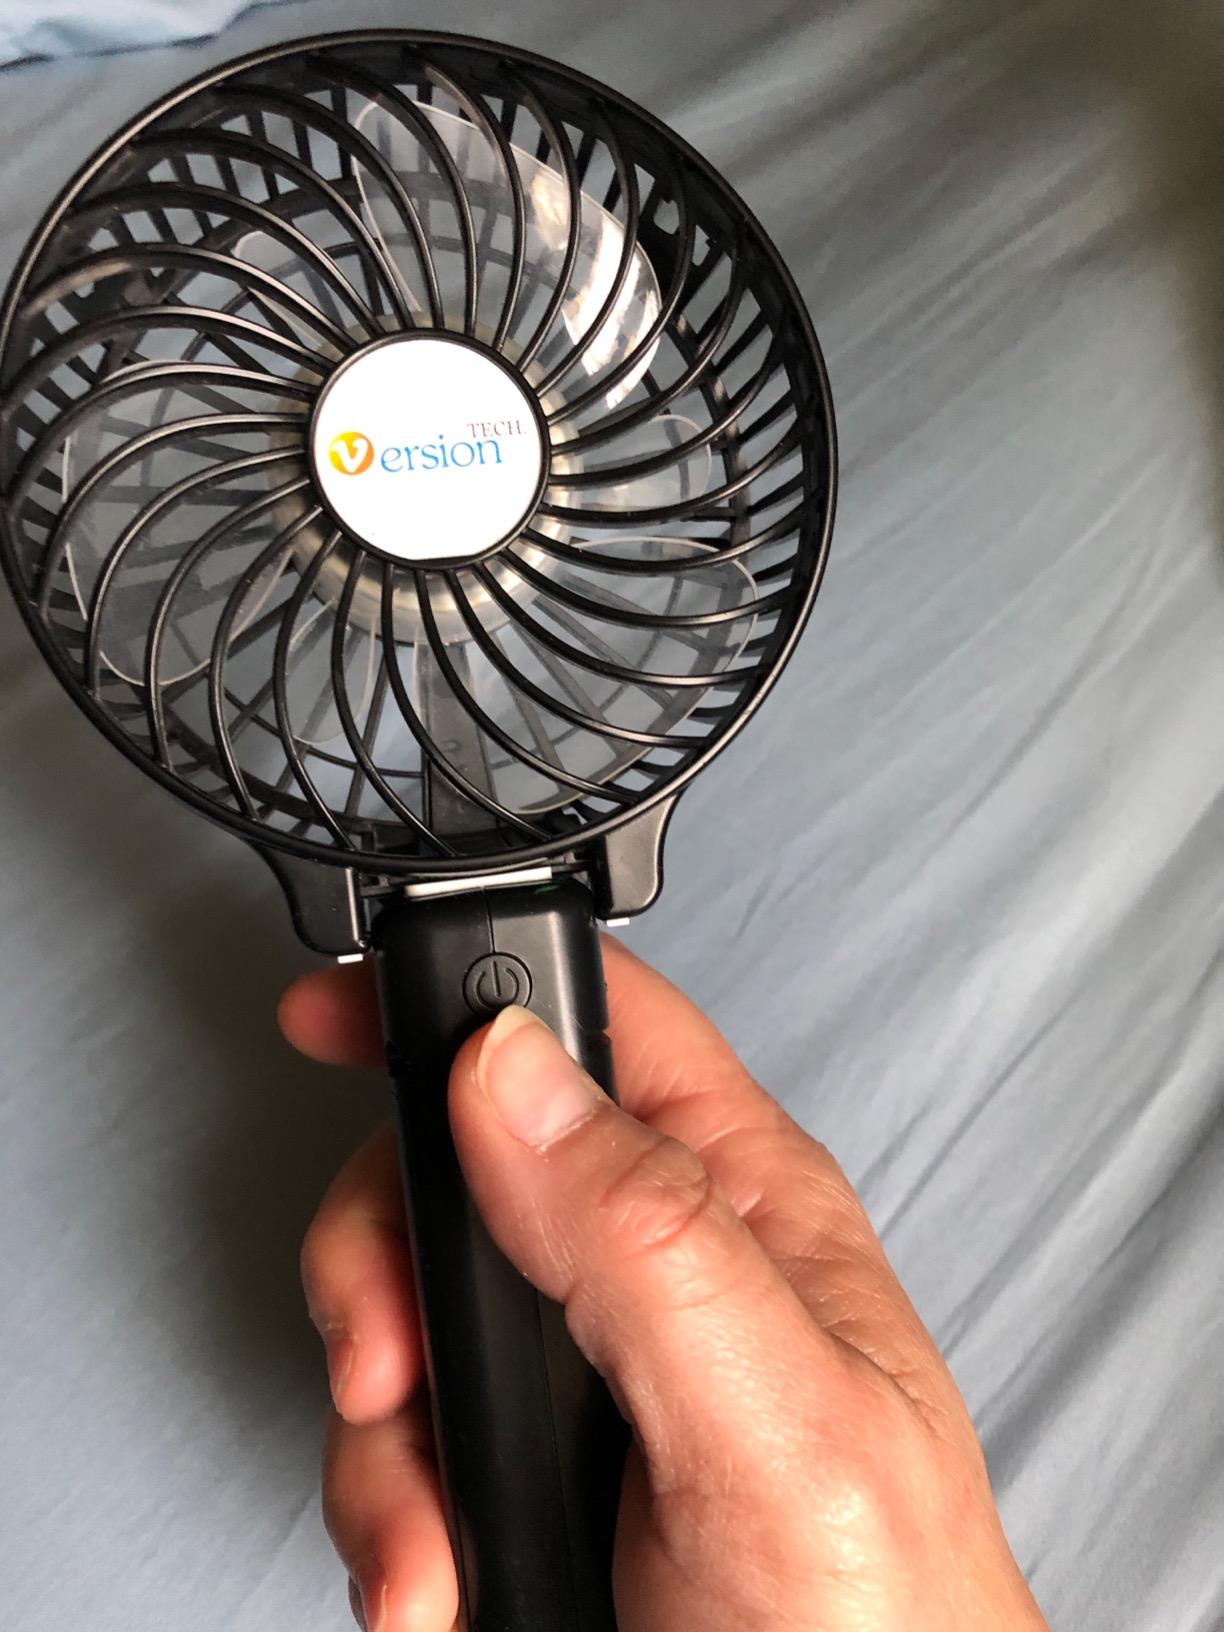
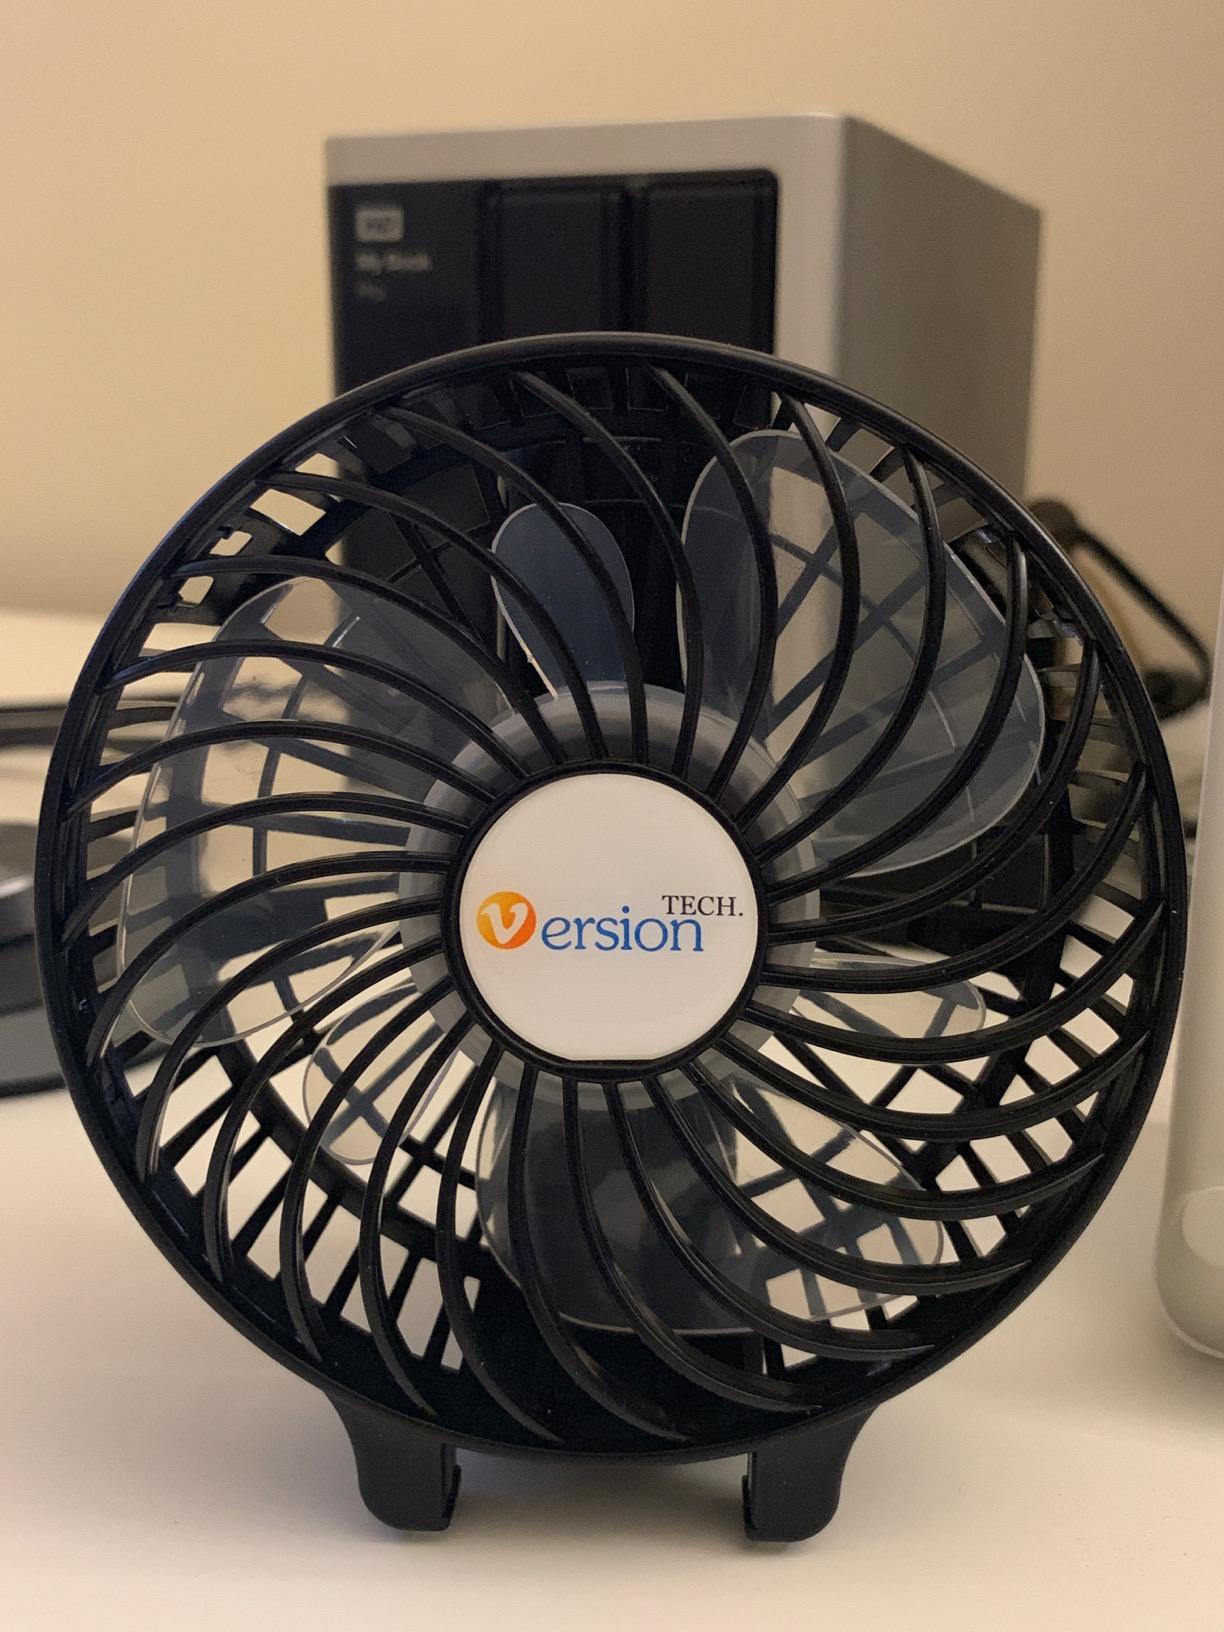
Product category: fan
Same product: yes